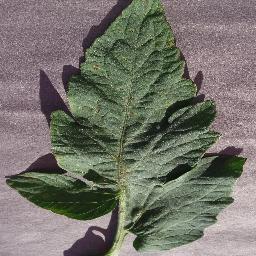
Label: Tomato___Target_Spot